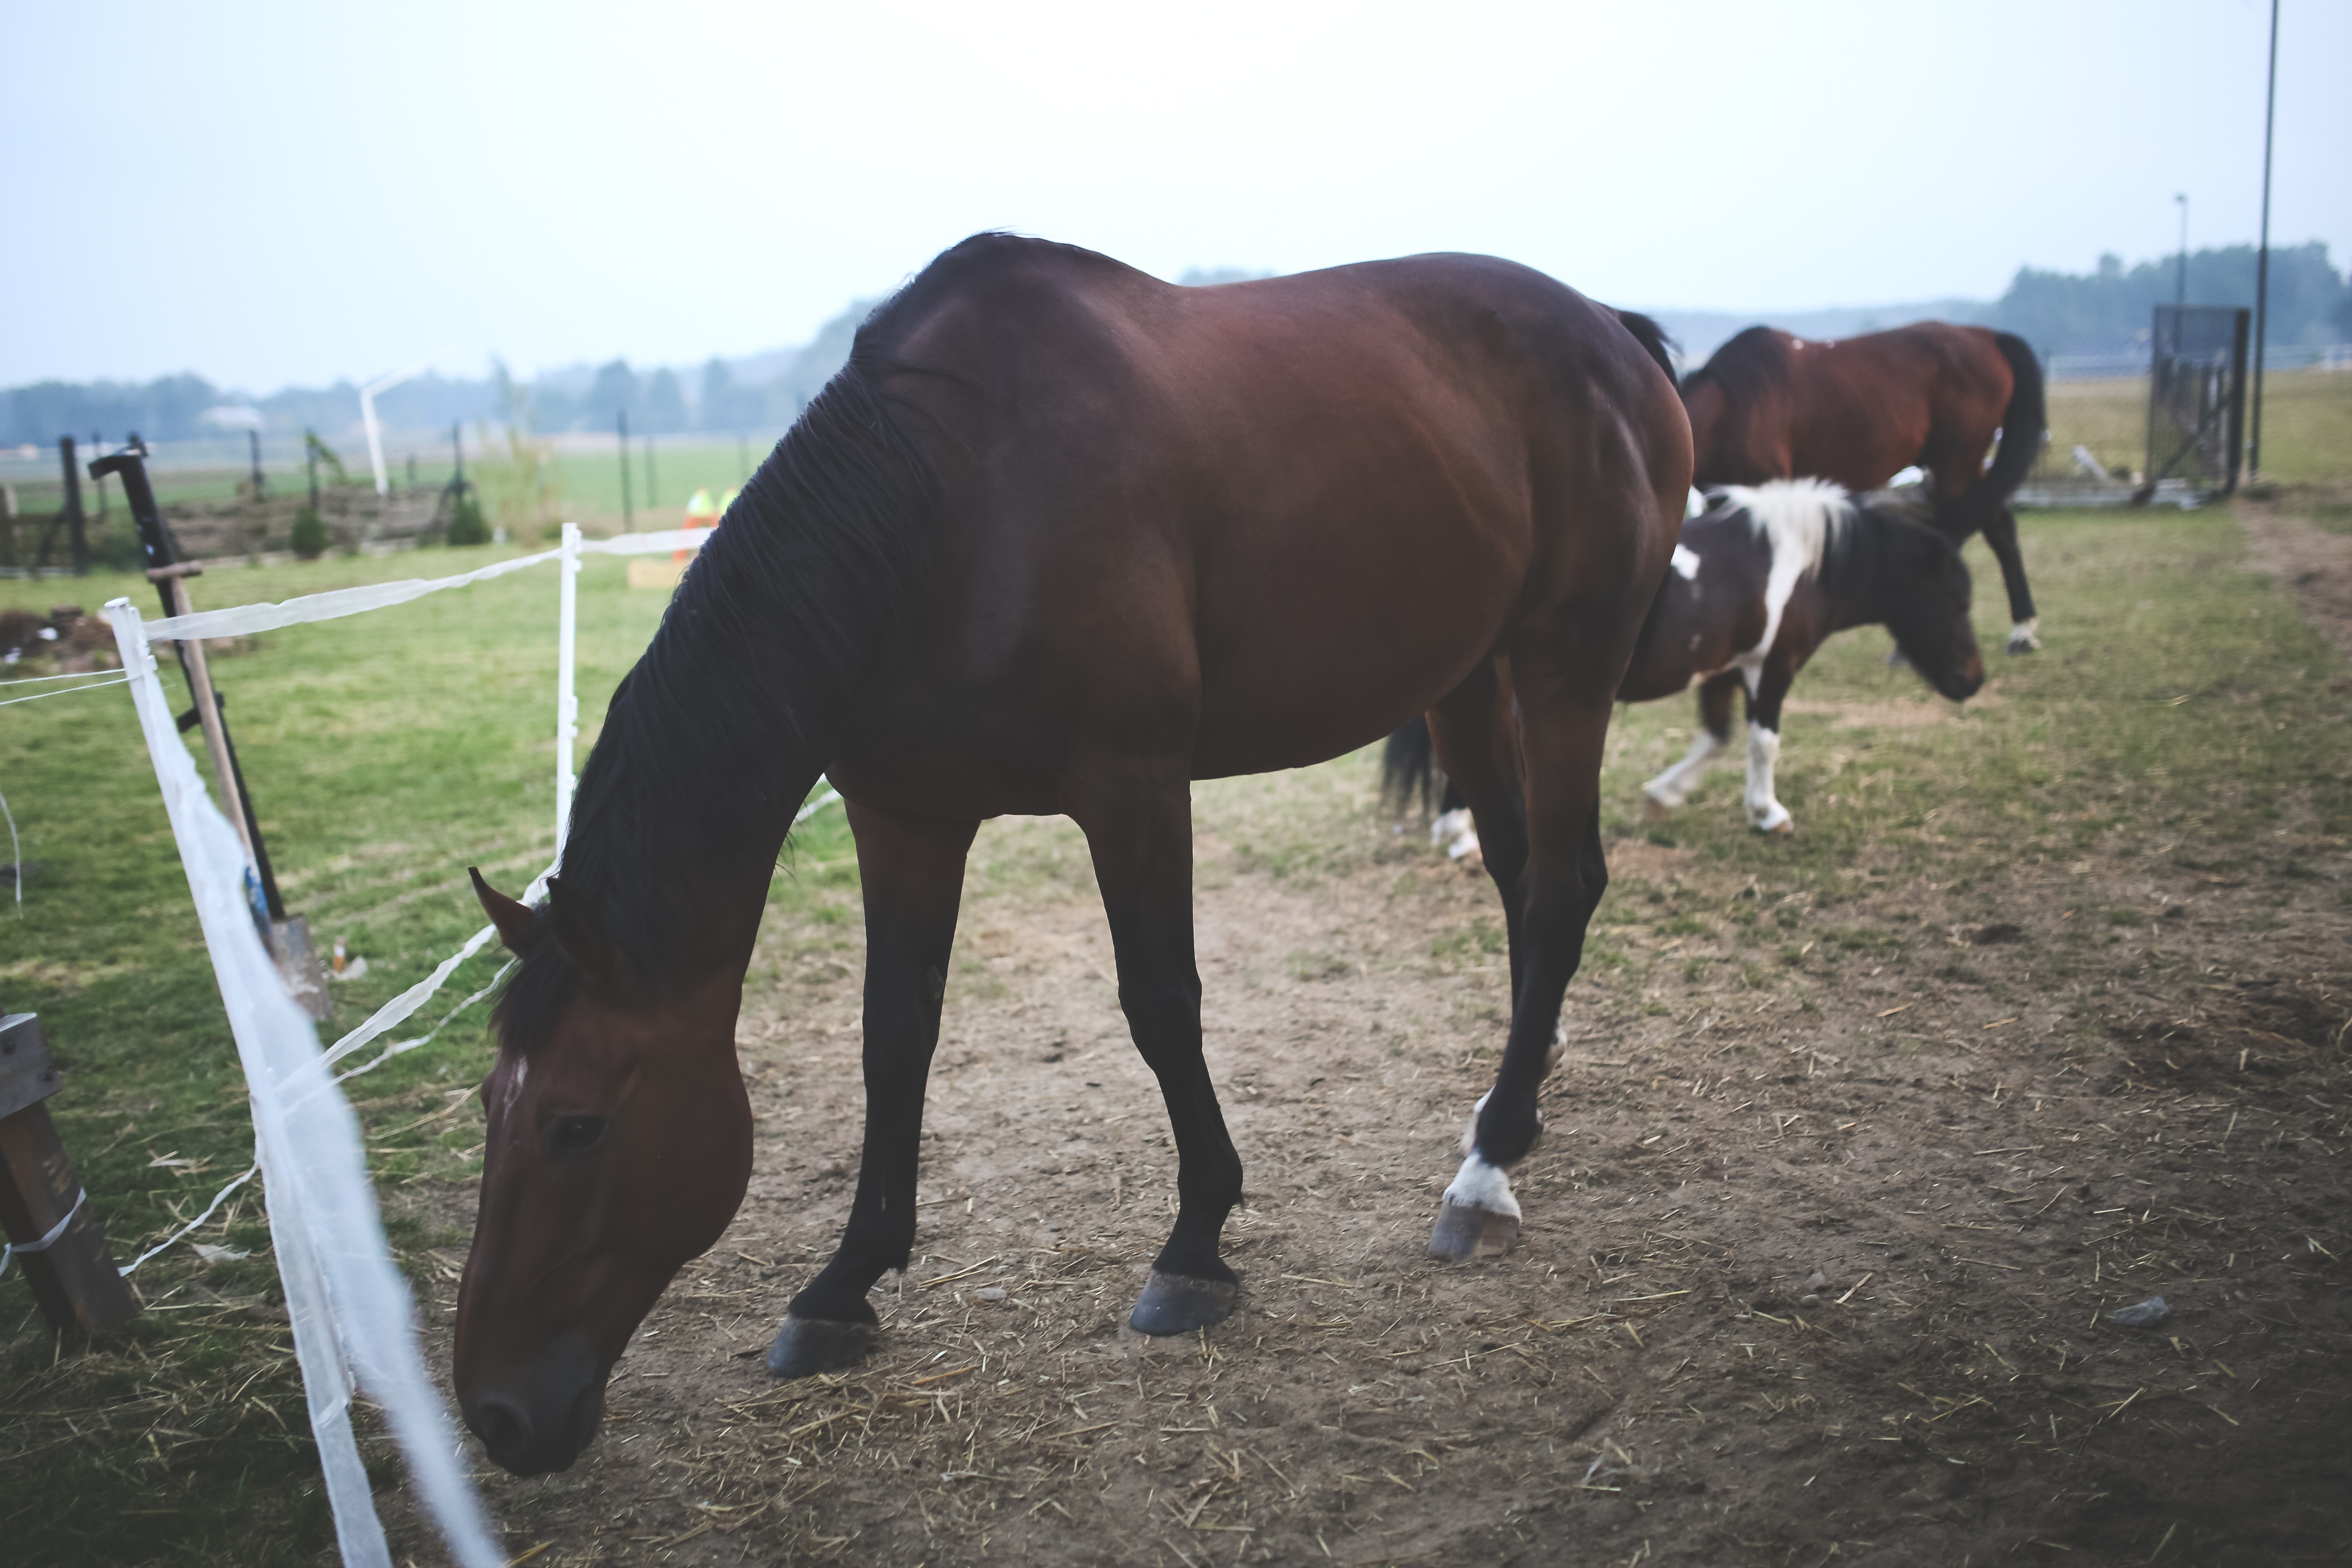
nature, farm, animal, pasture, grazing, horse, mammal, stallion, mane, farm land, equestrian, equine, mare, pack animal, horse like mammal, mustang horse